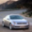
Label: automobile